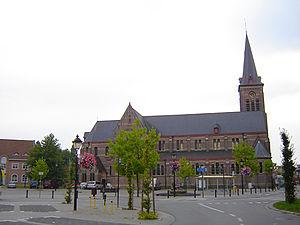
Cette page regroupe l'ensemble des monuments classés de la ville de De Pinte.